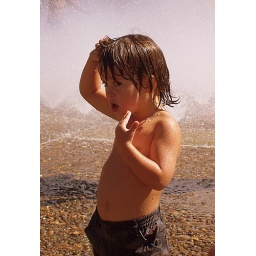
A boy in the water